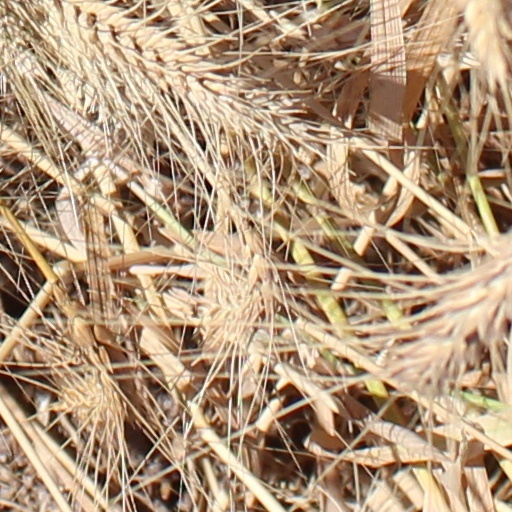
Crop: wheat